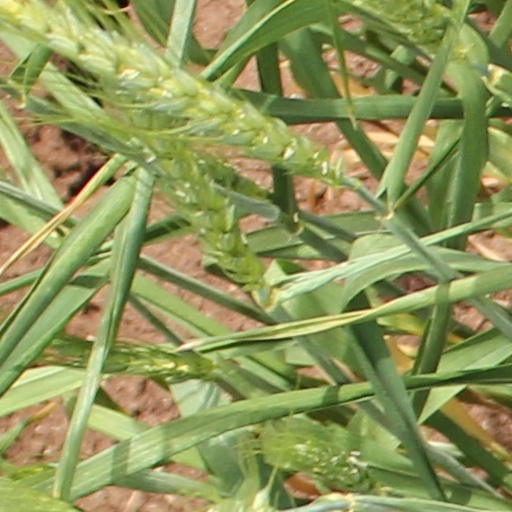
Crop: wheat